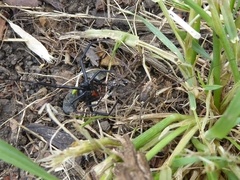
Species: Lactrodectus_hesperus